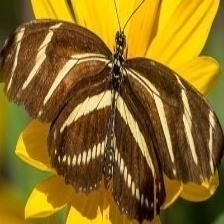
Species: ZEBRA LONG WING